Virgil Finlay: An Astrology Sketchbook

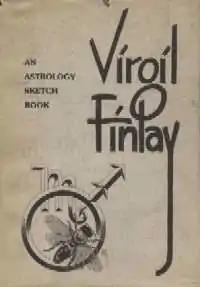
Dust-jacket from the first edition

Virgil Finlay: An Astrology Sketchbook is a collection of drawings by Virgil Finlay. It was published in 1975 by Donald M. Grant, Publisher, Inc. in an edition of 2,000 copies. The book contains astrological art by Finlay with